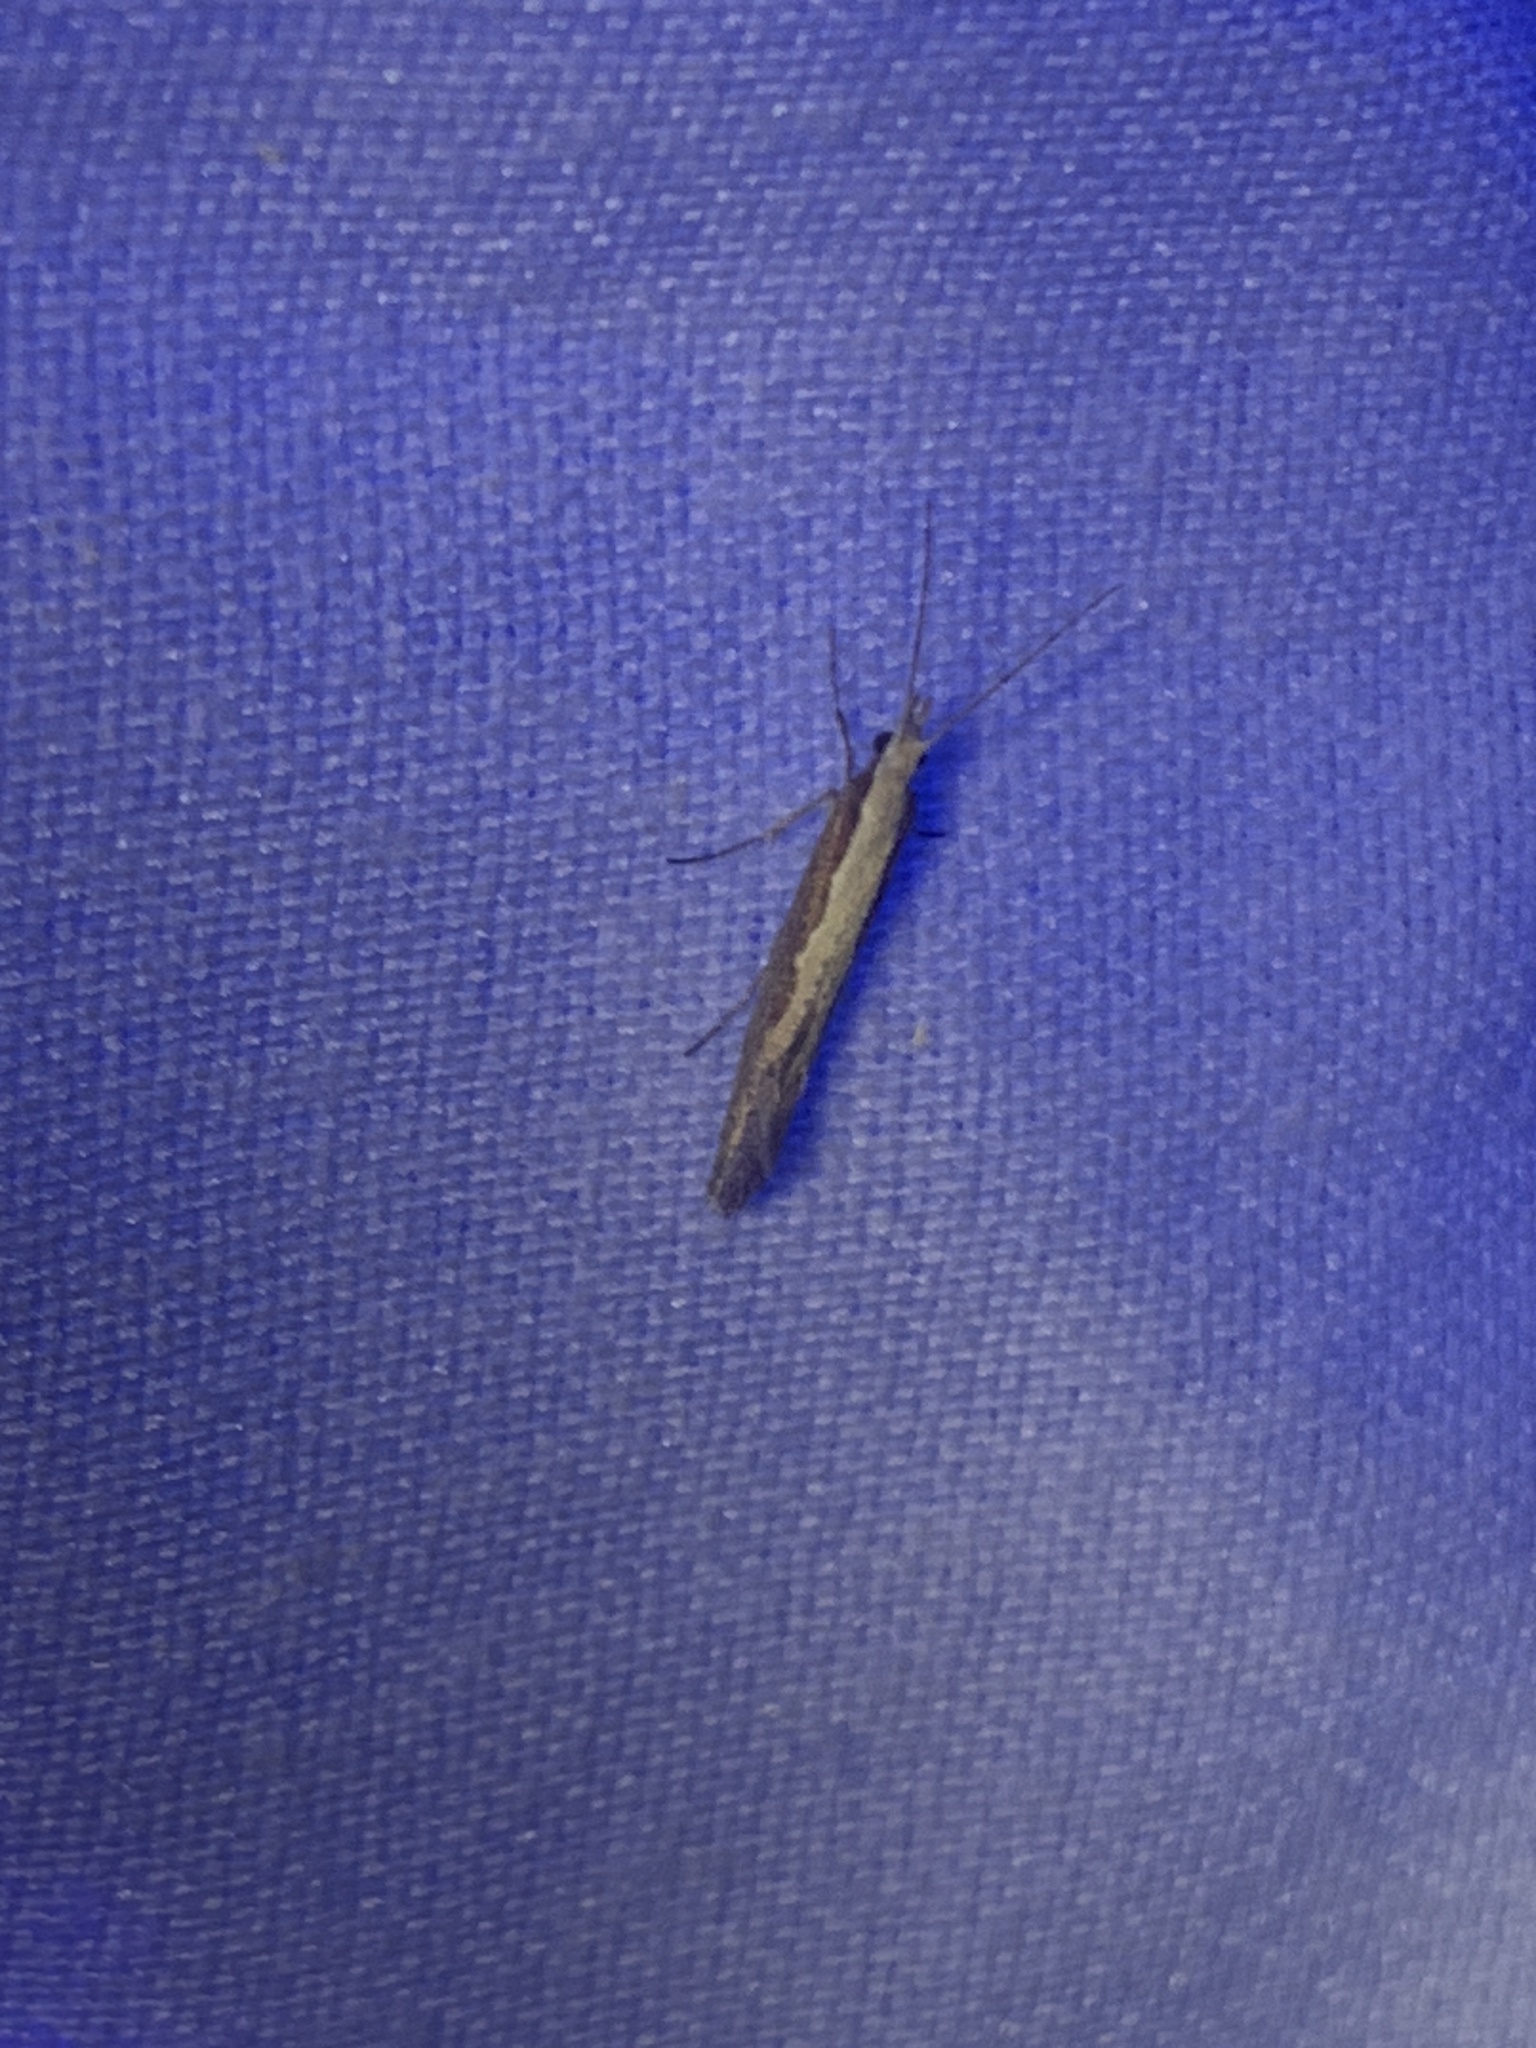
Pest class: diamondback_moth